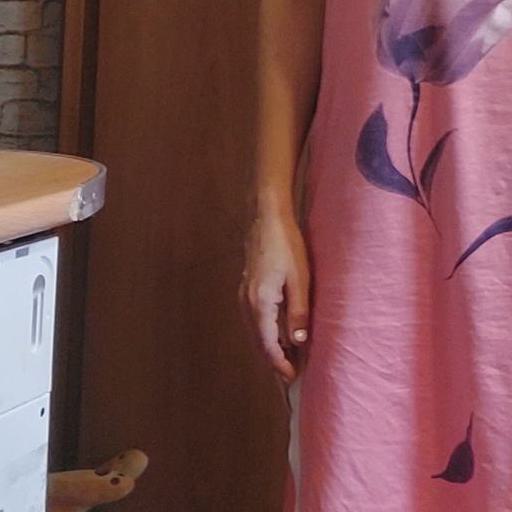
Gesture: no_gesture